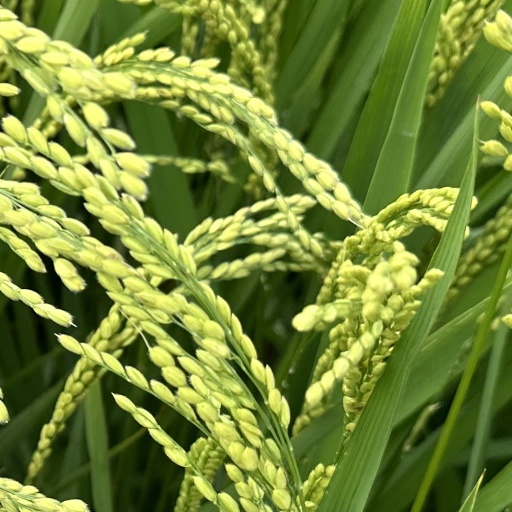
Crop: rice